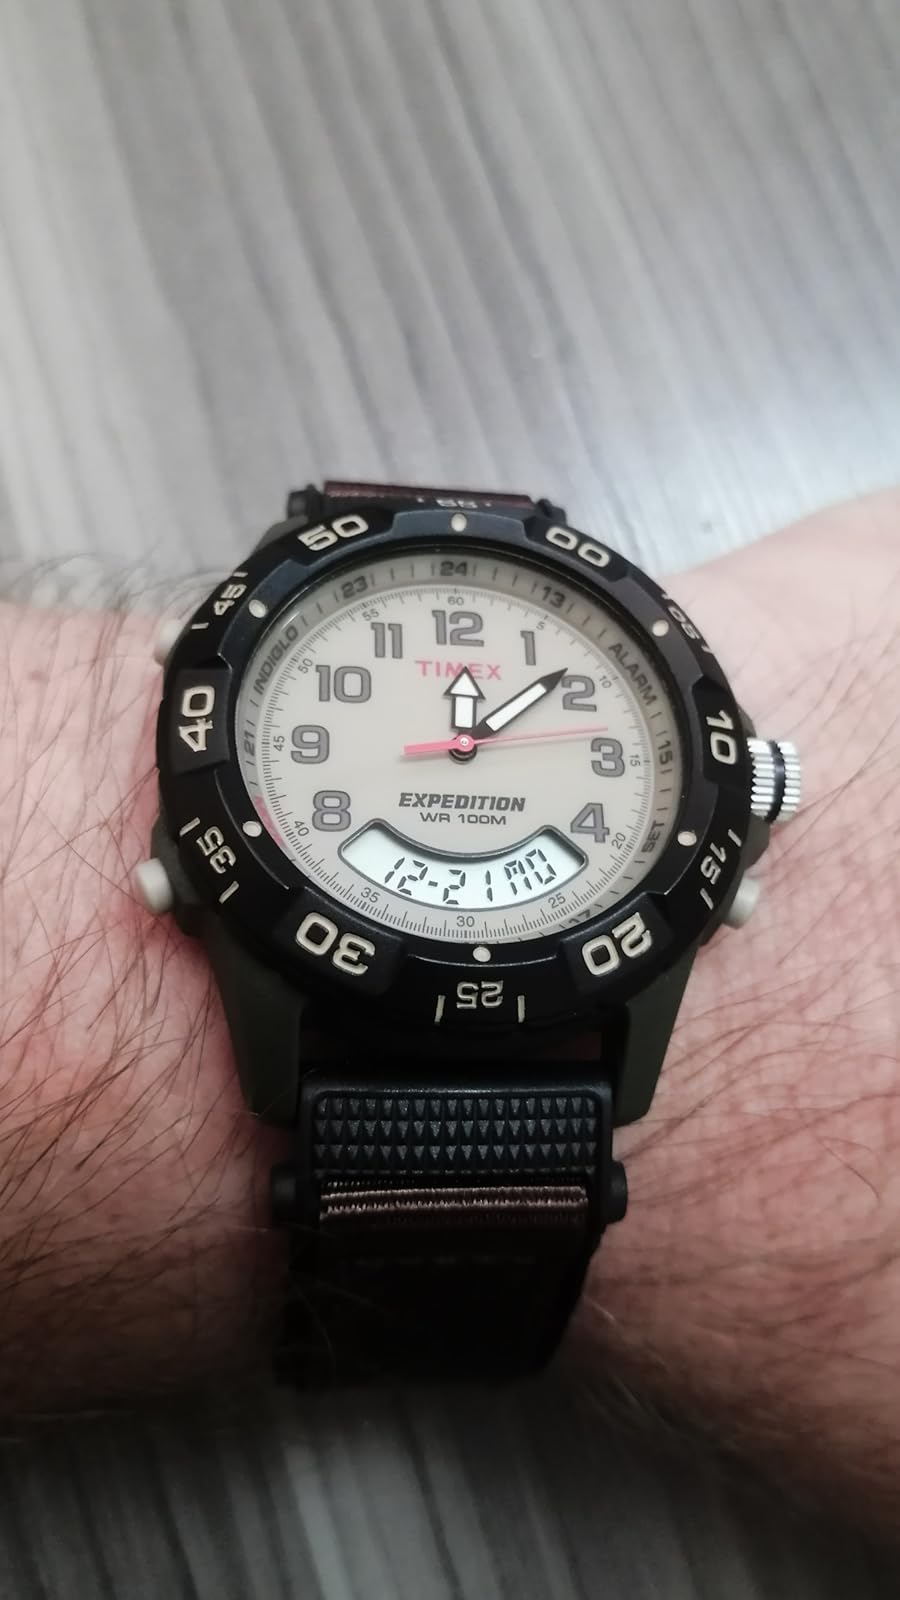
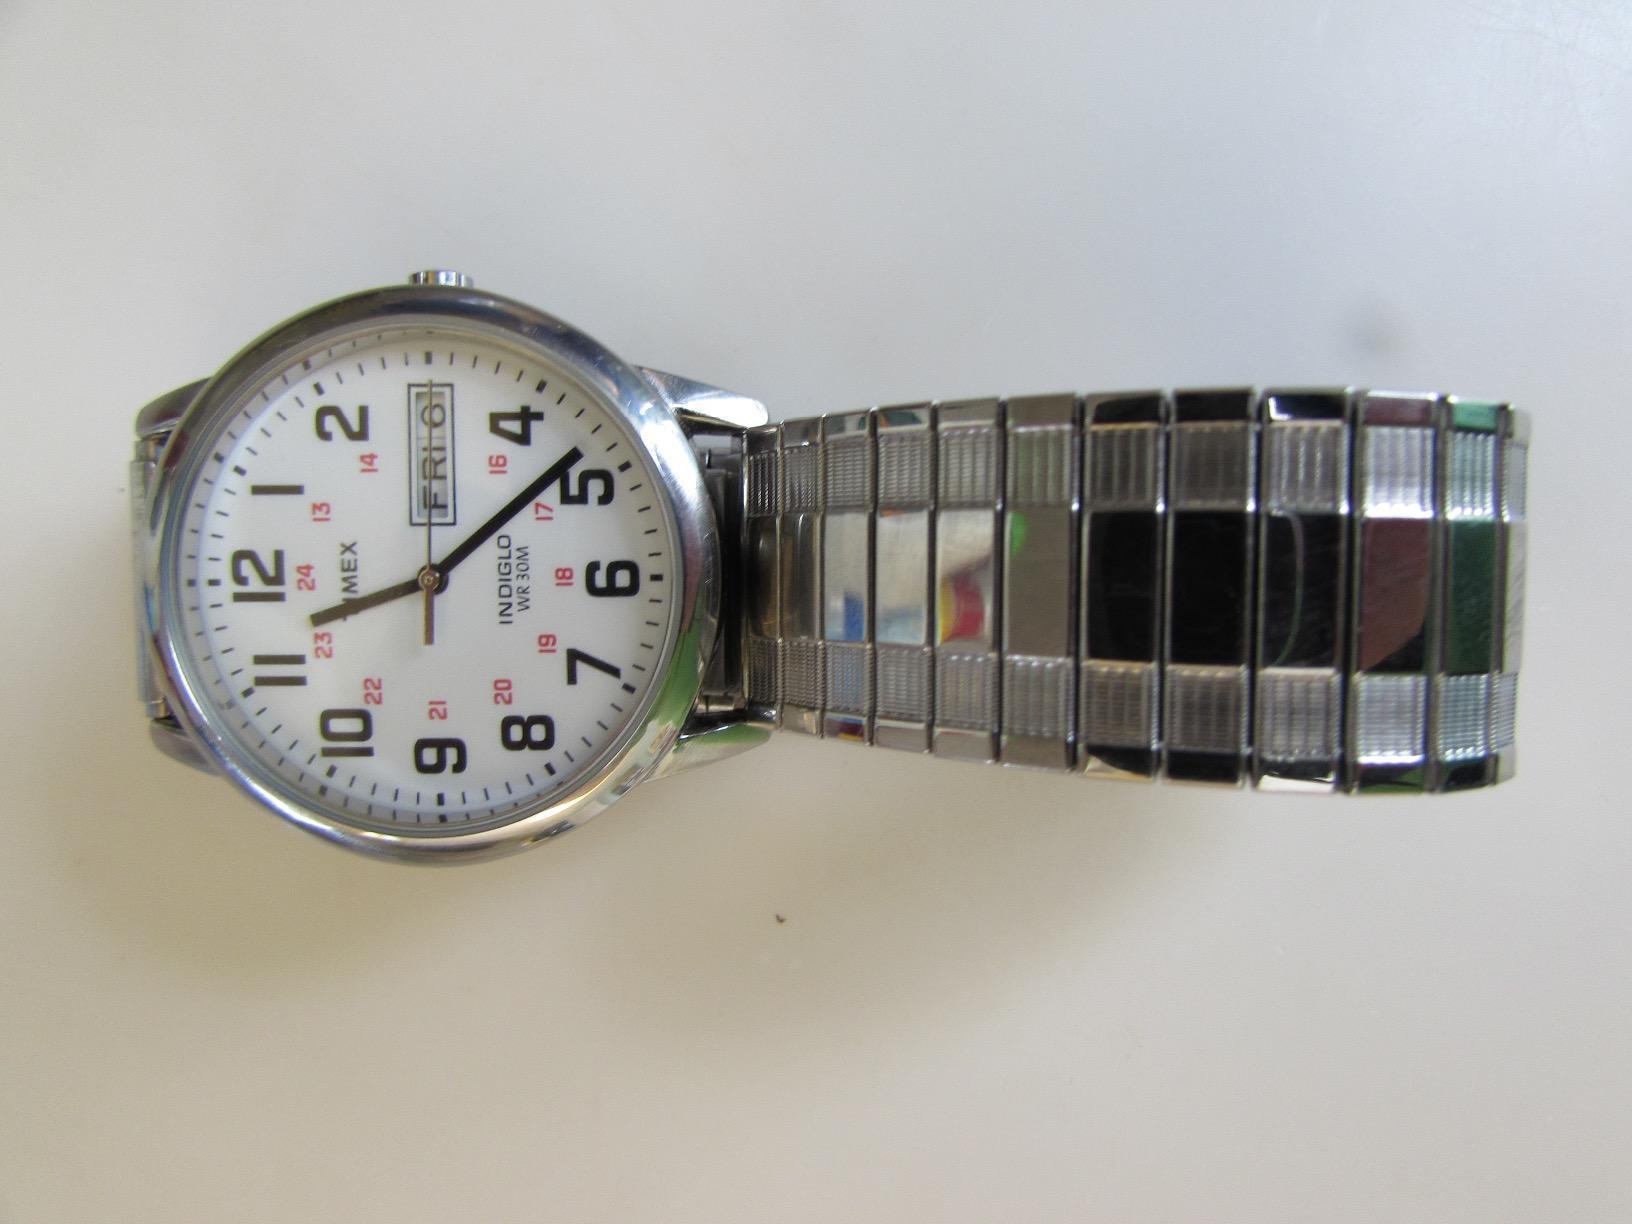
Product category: accessories_watch
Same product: no